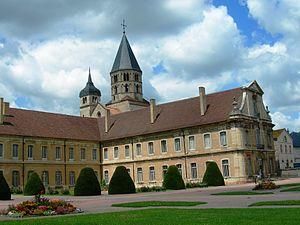
Le département de Saône-et-Loire est un département français de la région Bourgogne-Franche-Comté dont la préfecture est Mâcon. L'Insee et la Poste lui attribuent le code 71. Il s'agit du département le plus peuplé de la région.